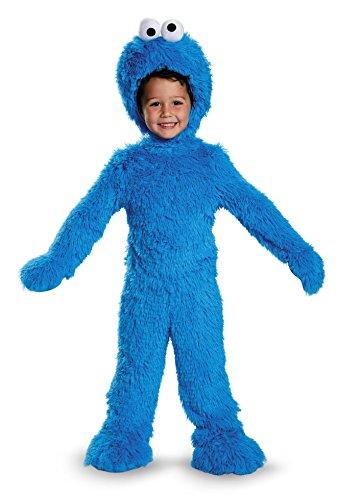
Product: Cookie Monster Extra Deluxe Plush Infant/Toddler Costume
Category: Clothing, Shoes & Jewelry | Costumes & Accessories | Kids & Baby | Baby | Baby Boys
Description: Great Condition.
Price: $30.40 - $89.99